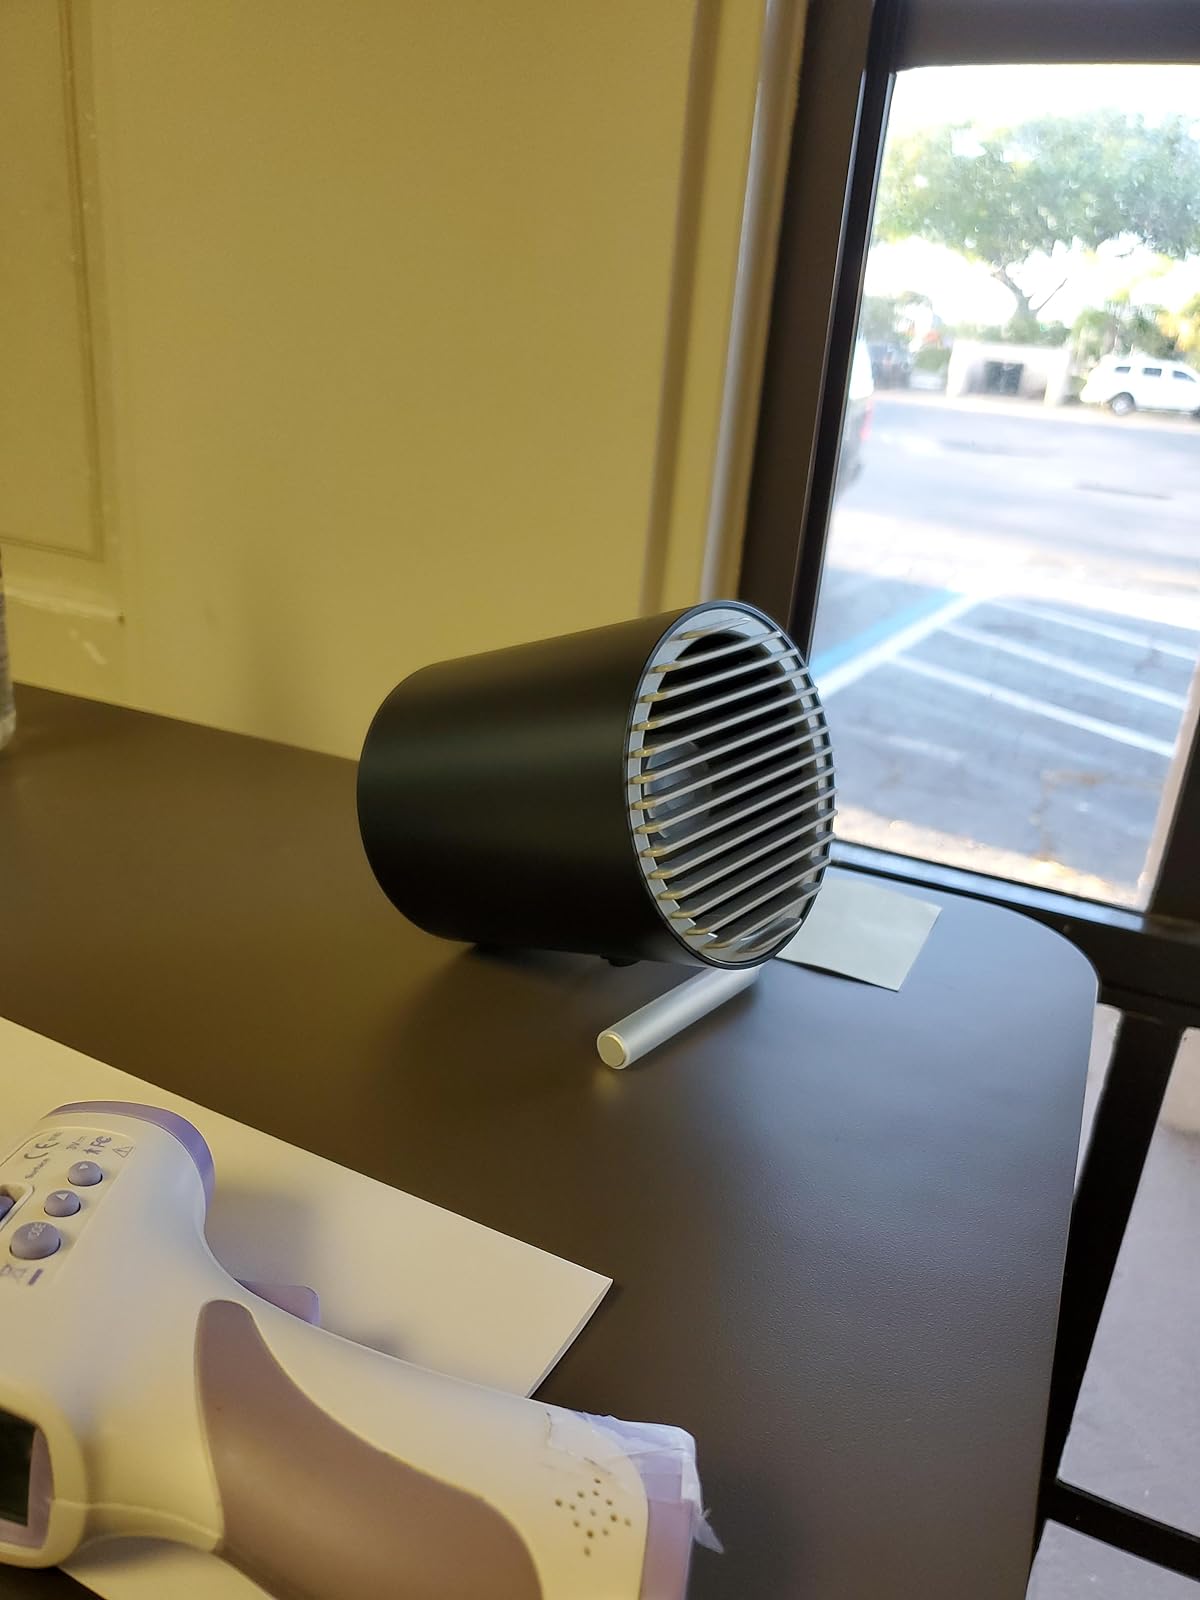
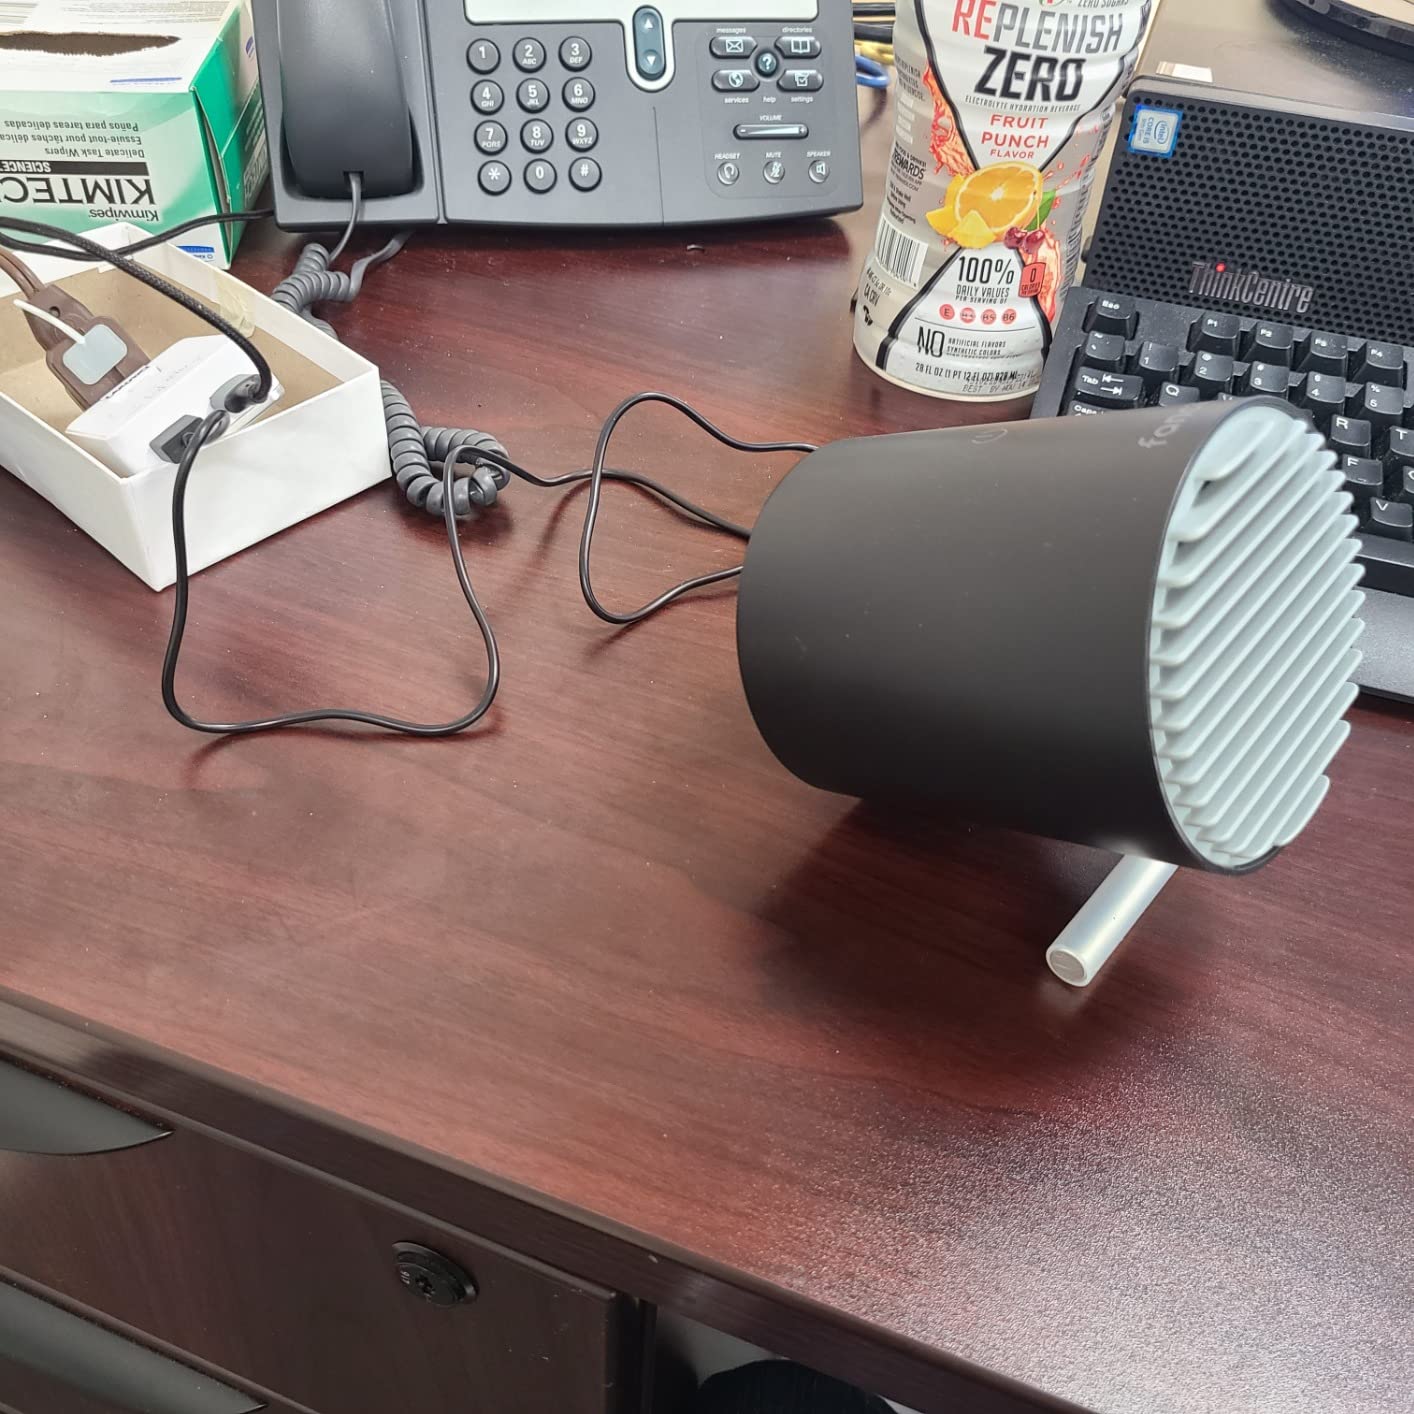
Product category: fan
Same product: yes